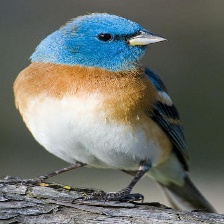
Species: LAZULI BUNTING
Scientific name: PASSERINA AMOENA
ImageNet parent category: indigo_bunting